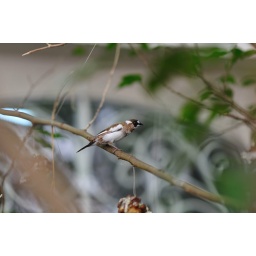
Random birds in the bird cage of the Saint Pio center. 8-)